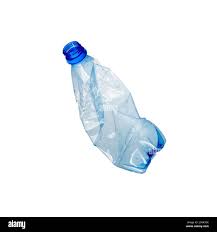
Waste category: plastic